Trams in Melbourne

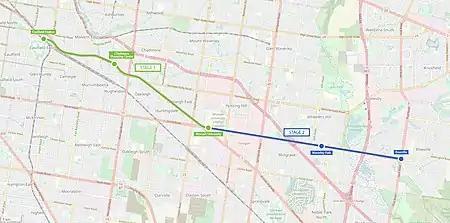
Map showing the 2018 State Government proposal for a new tram line from Caulfield railway station to Chadstone, Monash University, Waverley Park and Rowville

Melbourne's tram usage peaked at 260 million trips in 1949, before dropping sharply to 200 million the following year in 1950. However usage defied the trend and bounced back in 1951, but began a gradual decline in usage which would continue until 1970. During the same period bus use also went into decline and buses have never proved as popular with passengers as trams at any time in Melbourne's history.